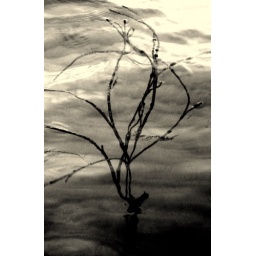
sea weed in water at beach muckross kilcar co donegal 10/7/10